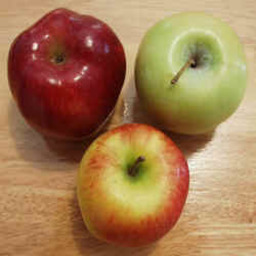
Label: Apple